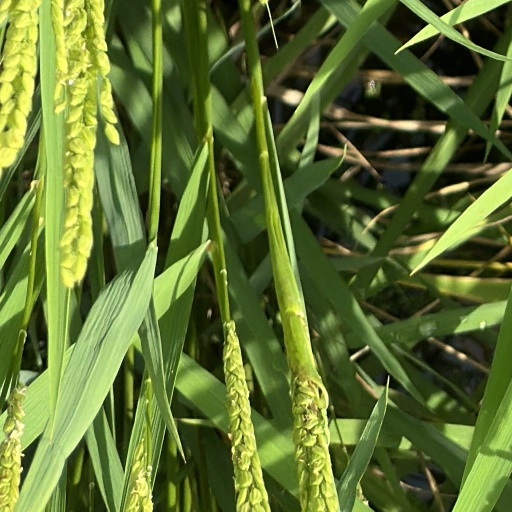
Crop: rice